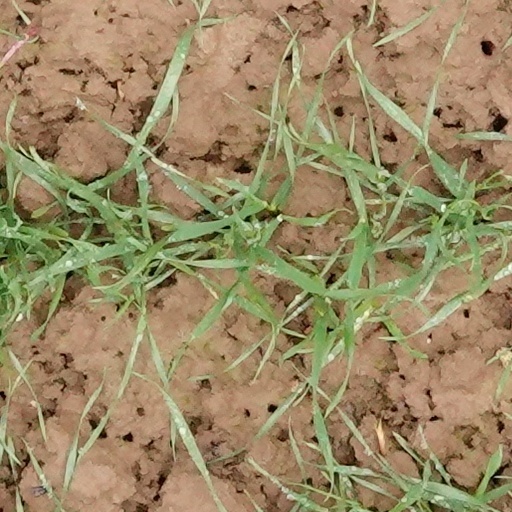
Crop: wheat